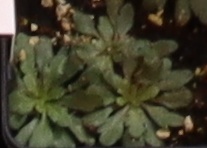
Label: Horseweed